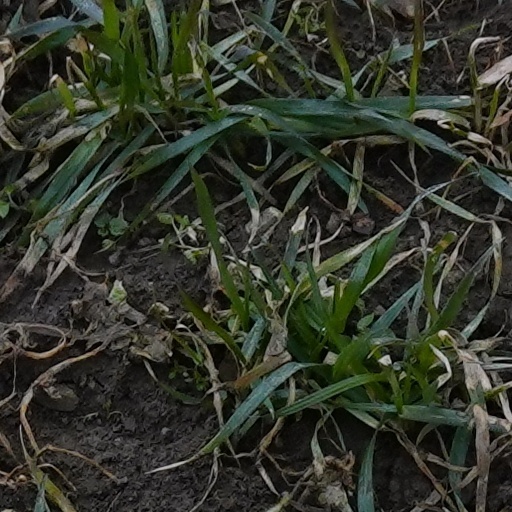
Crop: wheat